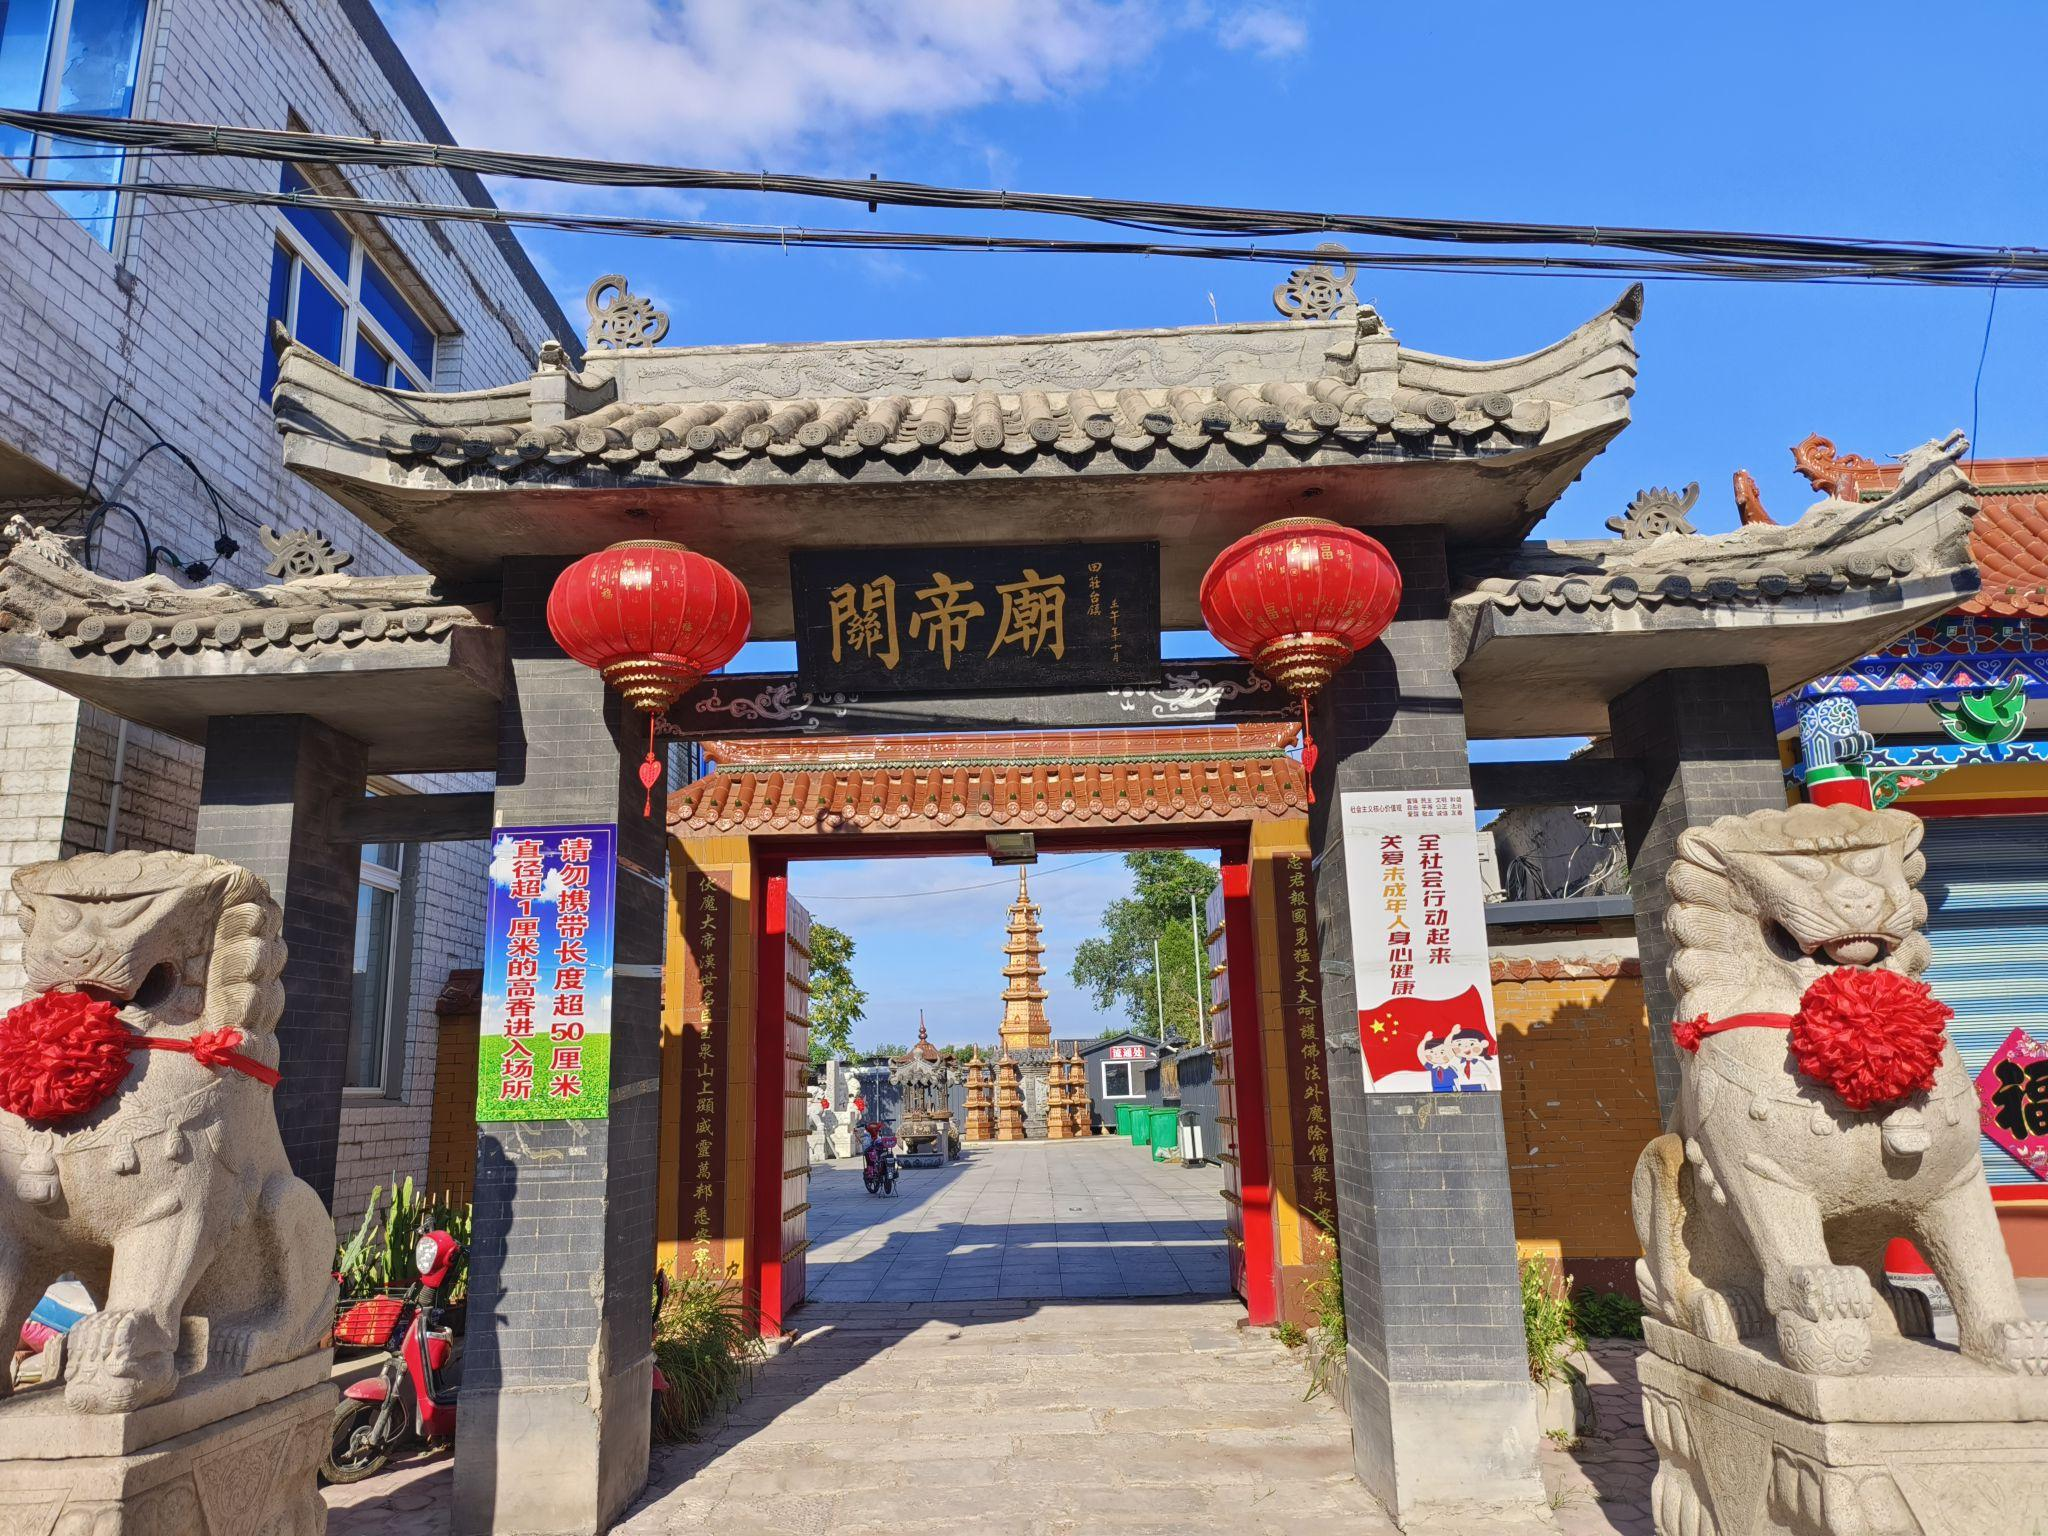
地标名称：关帝庙
所在城市：盘锦市·大洼区